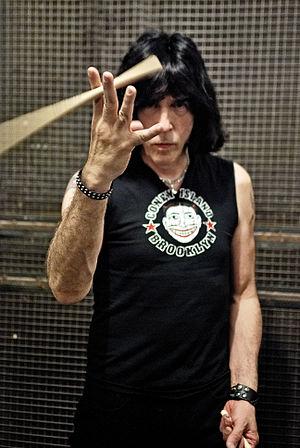
Marc Bell, plus connu sous le surnom de Marky Ramone est né le 15 juillet 1952 à Brooklyn, à New York. Musicien américain, il est principalement connu pour avoir été le batteur du groupe de punk rock The Ramones.